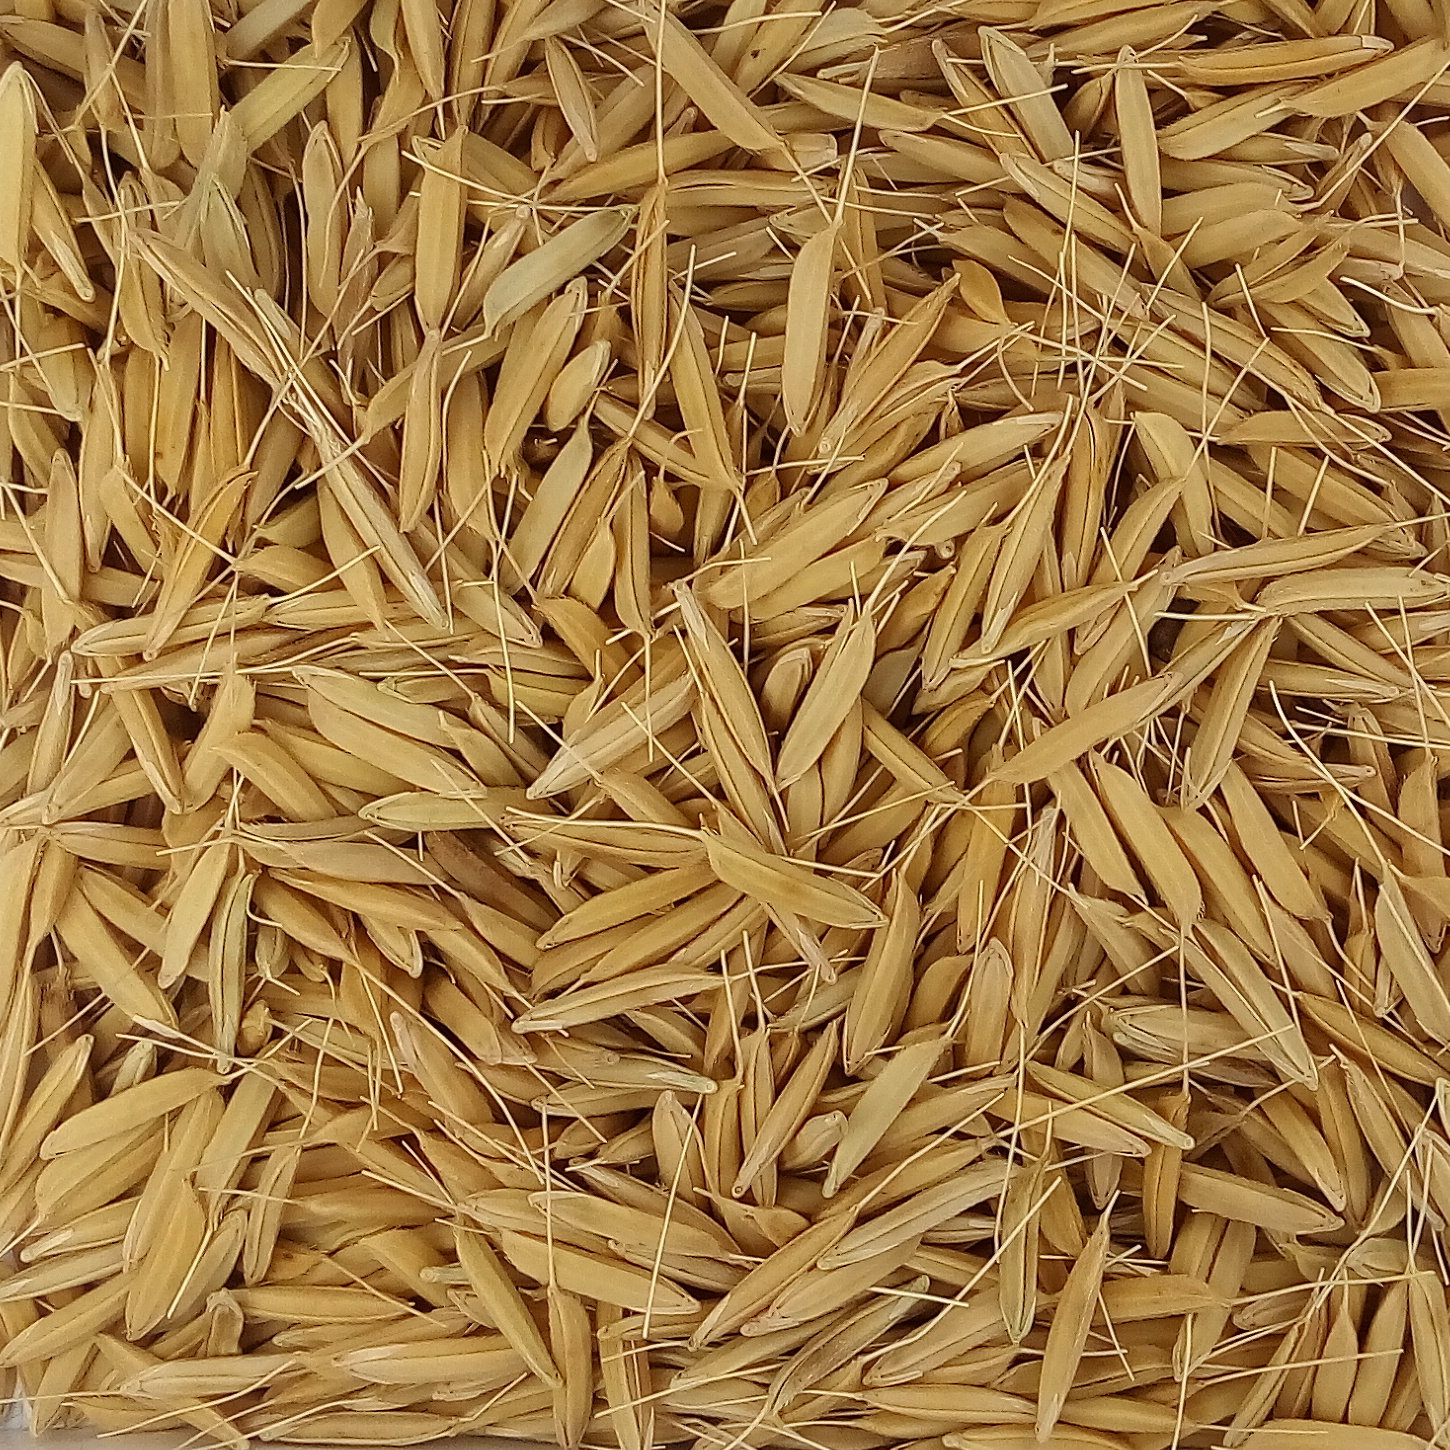
Rice seed variety: PB1